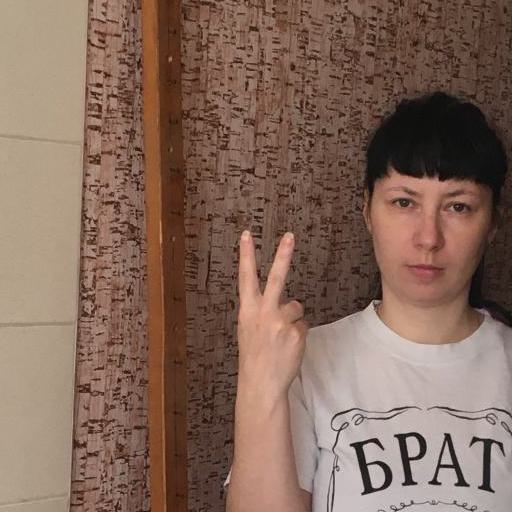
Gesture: peace_inverted